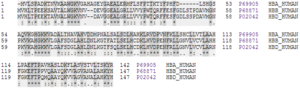
L'hémoglobine, couramment symbolisée Hb, parfois Hgb, est un pigment respiratoire présent essentiellement dans le sang des vertébrés, au sein de leurs globules rouges, ainsi que dans les tissus de certains invertébrés. Elle a pour fonction de transporter l'oxygène O₂ depuis l'appareil respiratoire vers le reste de l'organisme. La quantité d'hémoglobine est un paramètre mesuré lors d'un hémogramme.